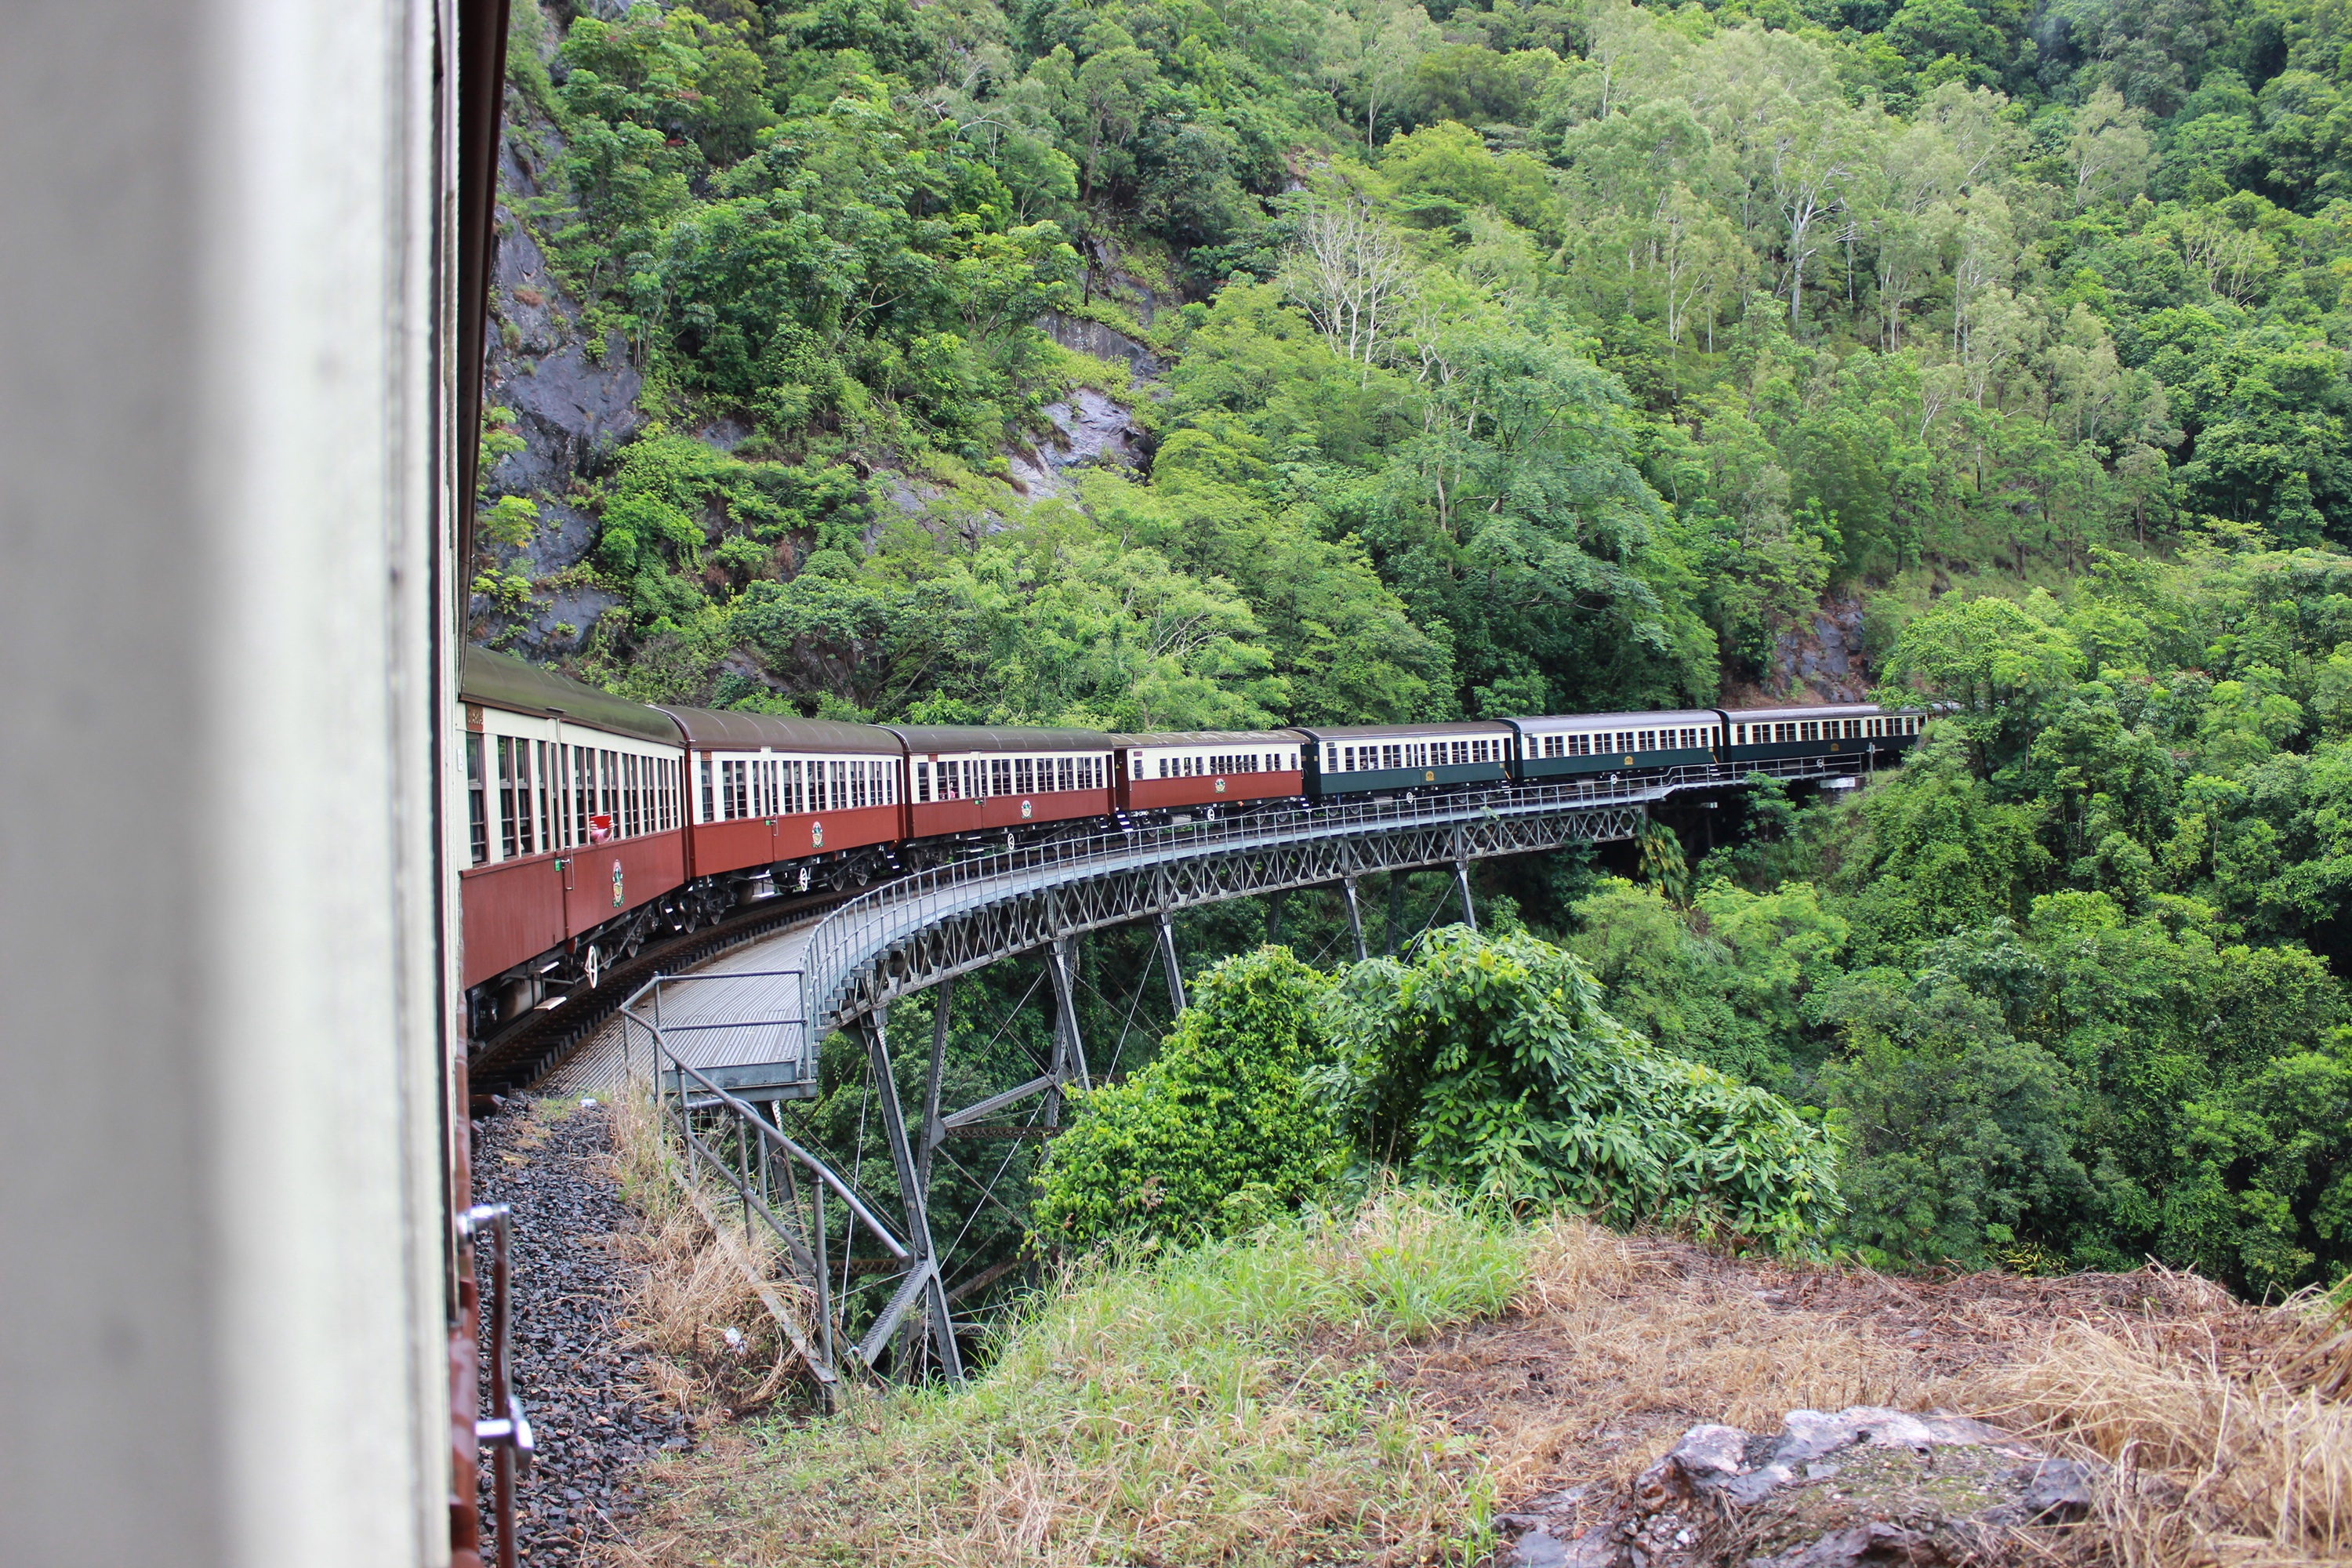
mountain, track, bridge, train, transport, vehicle, public transport, woods, viaduct, rail transport, rolling stock, jungle train